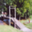
Label: bridge